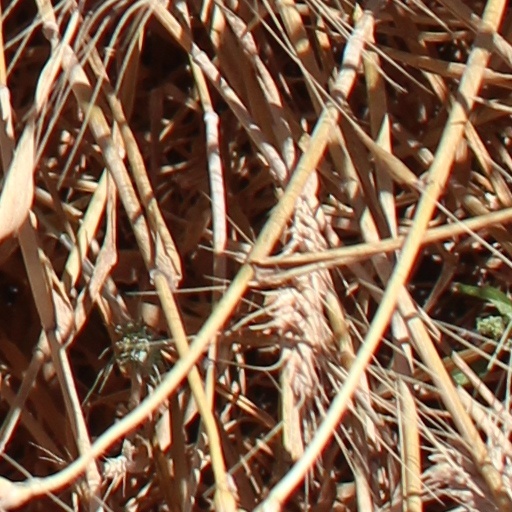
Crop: wheat